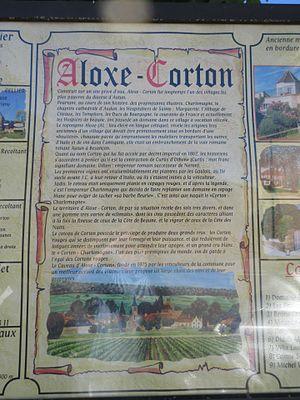
Origine et historique d'Aloxe-Corton
Aloxe-Corton est une commune française située dans le département de la Côte-d'Or en région Bourgogne-Franche-Comté.